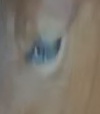
Face region: eyes (orbital_tightening_and_eye_area)
Pain indicator: moderately_present